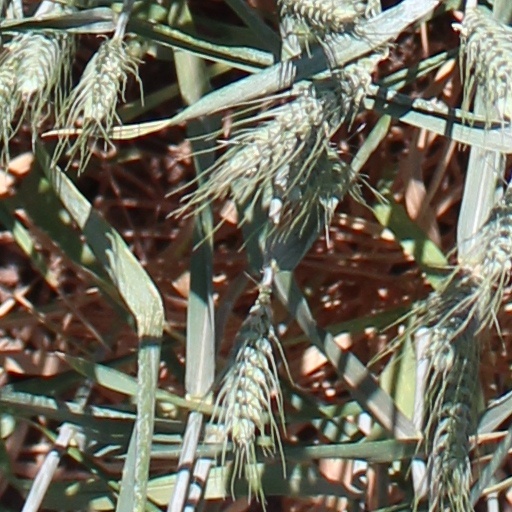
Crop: wheat